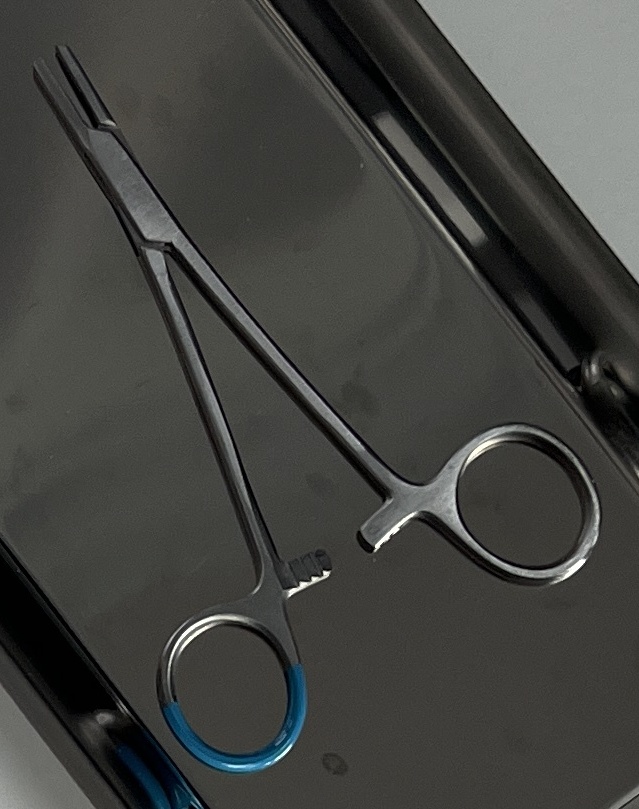
Hinged instrument state: open